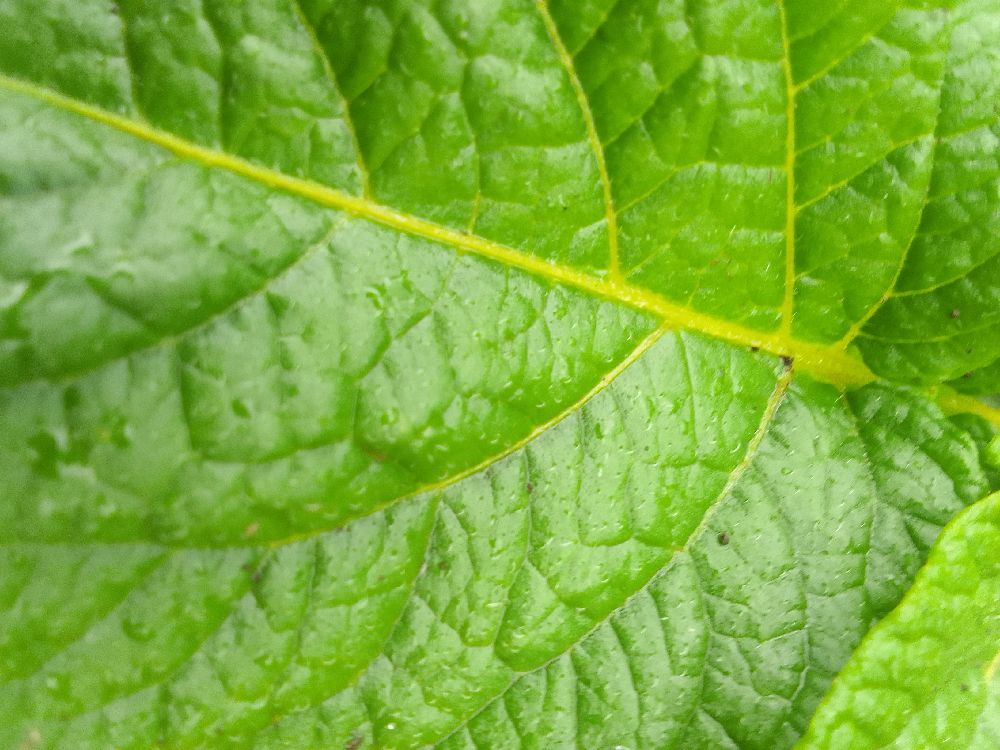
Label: Healthy